Scott Pilgrim vs. the World

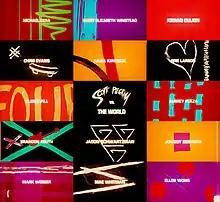
Frames from the title sequence

The opening title sequence was designed by Richard Kenworthy of Shynola, and was inspired by drawn-on-film animation. The sequence also begins with an 8-bit version of the Universal title slate and music, which Art of the Title calls the film's "amuse-bouche" and which was designed by Oscar Wright.